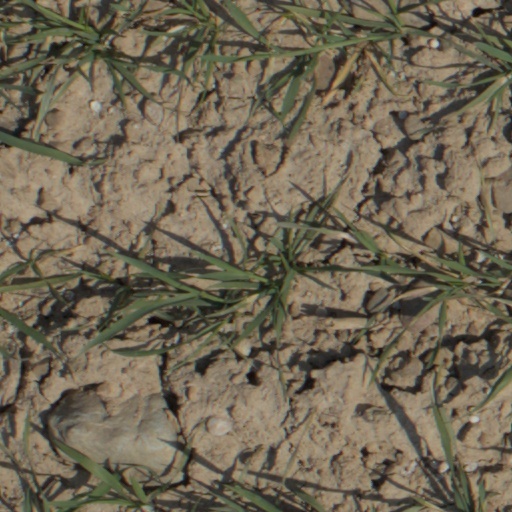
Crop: wheat